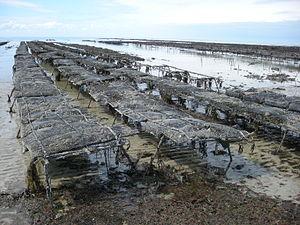
Bretteville-sur-Ay est une commune française, située dans le département de la Manche en région Normandie, peuplée de 382 habitants.